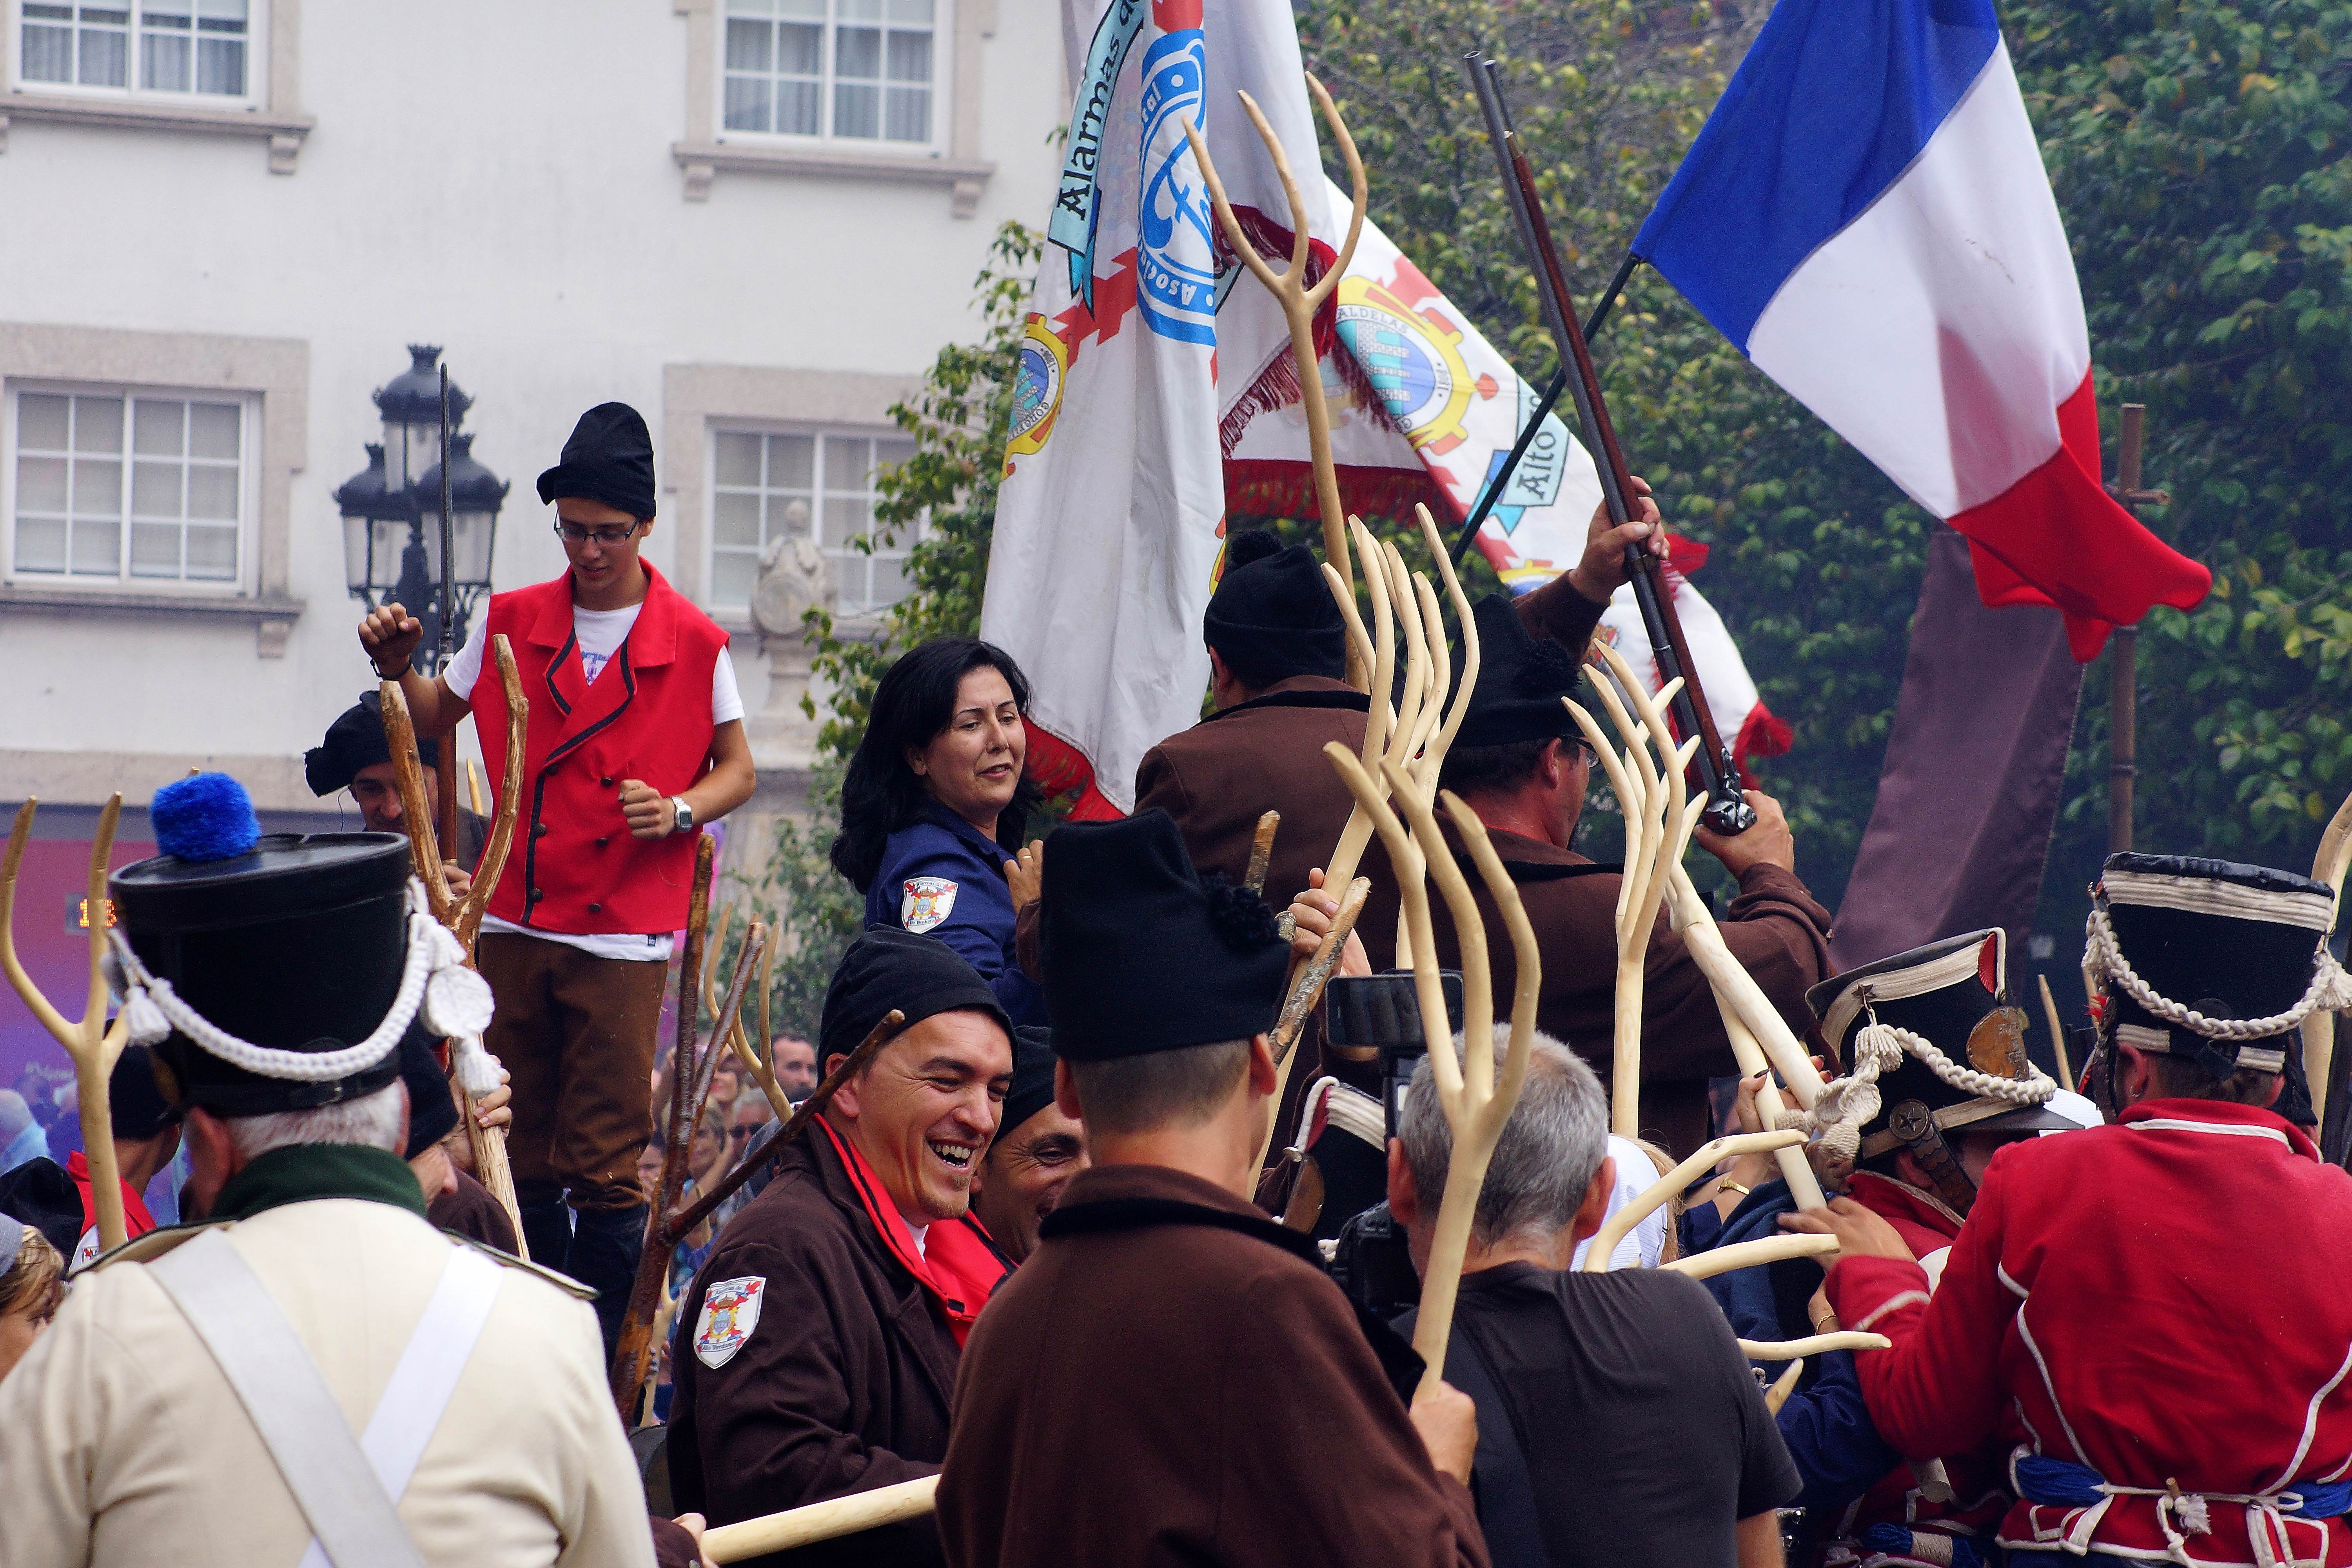
people, education, festival, spain, galicia, pontevedra, demonstration, protest, espana, marching, ggl1, gaby1, varios, some, pontecaldelas, sonyslta77v, tamrom55200